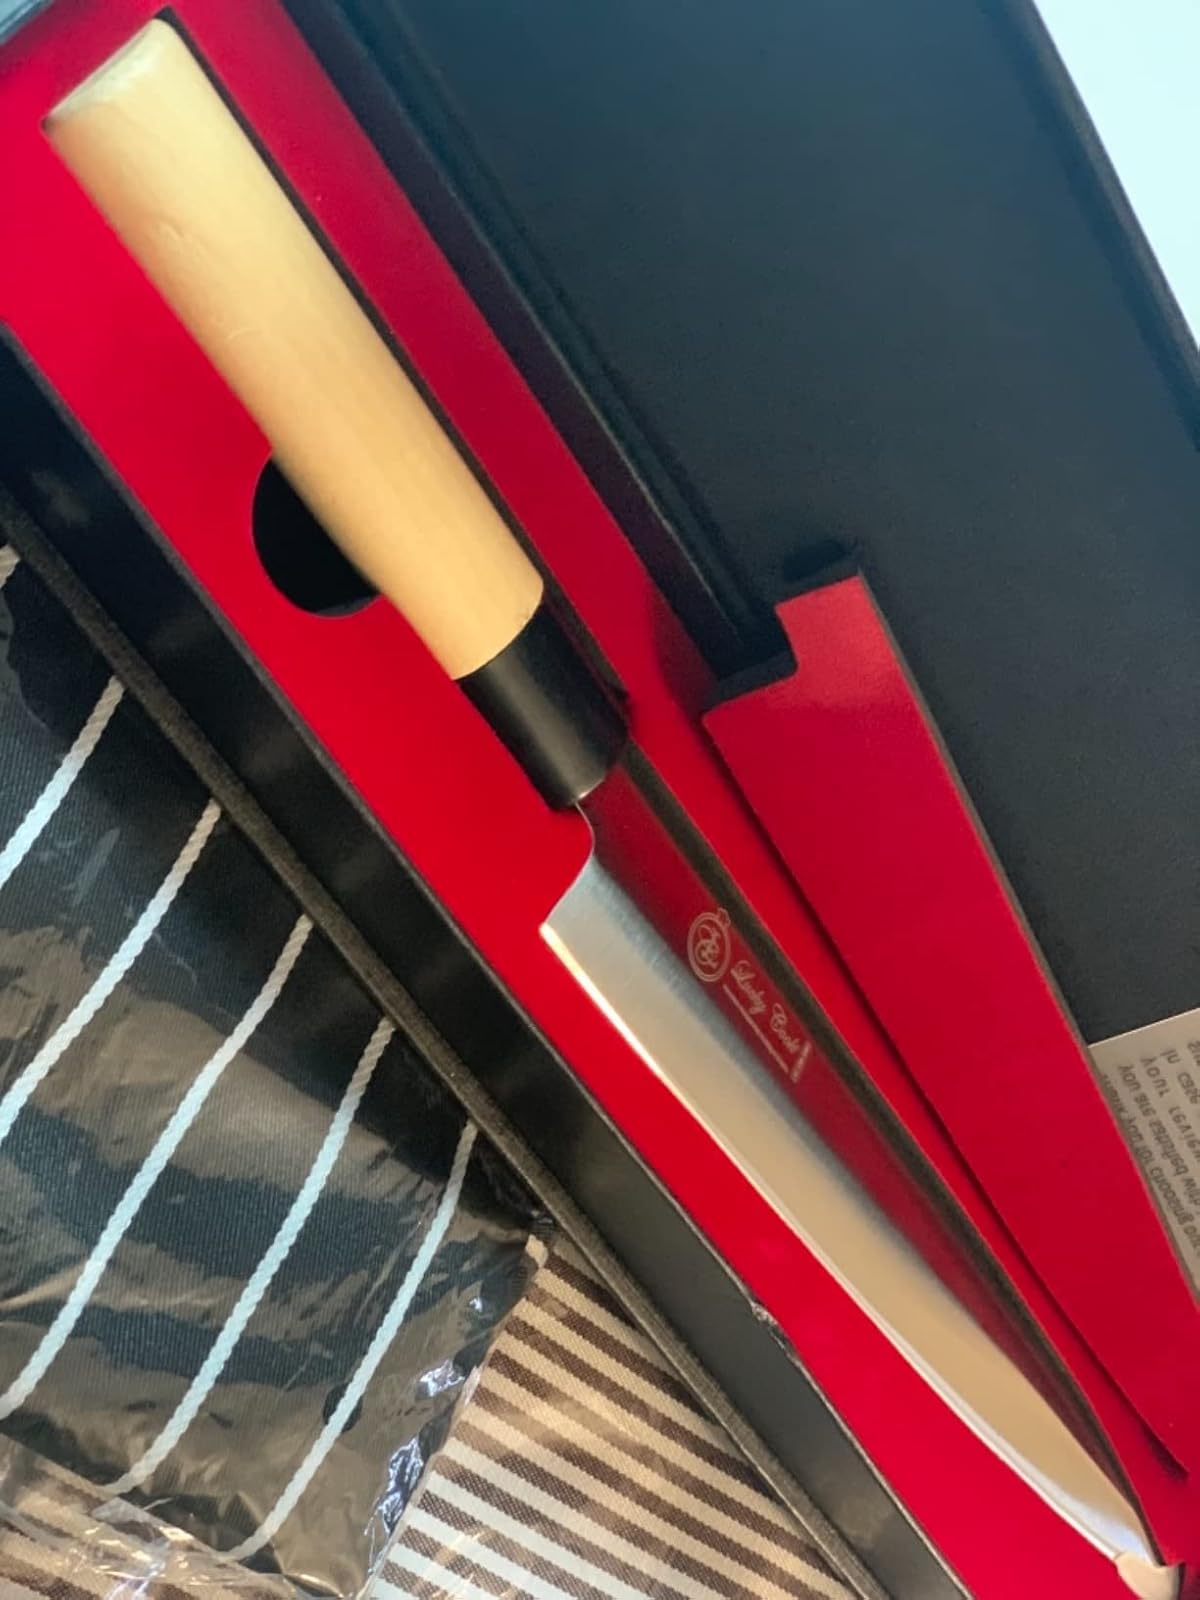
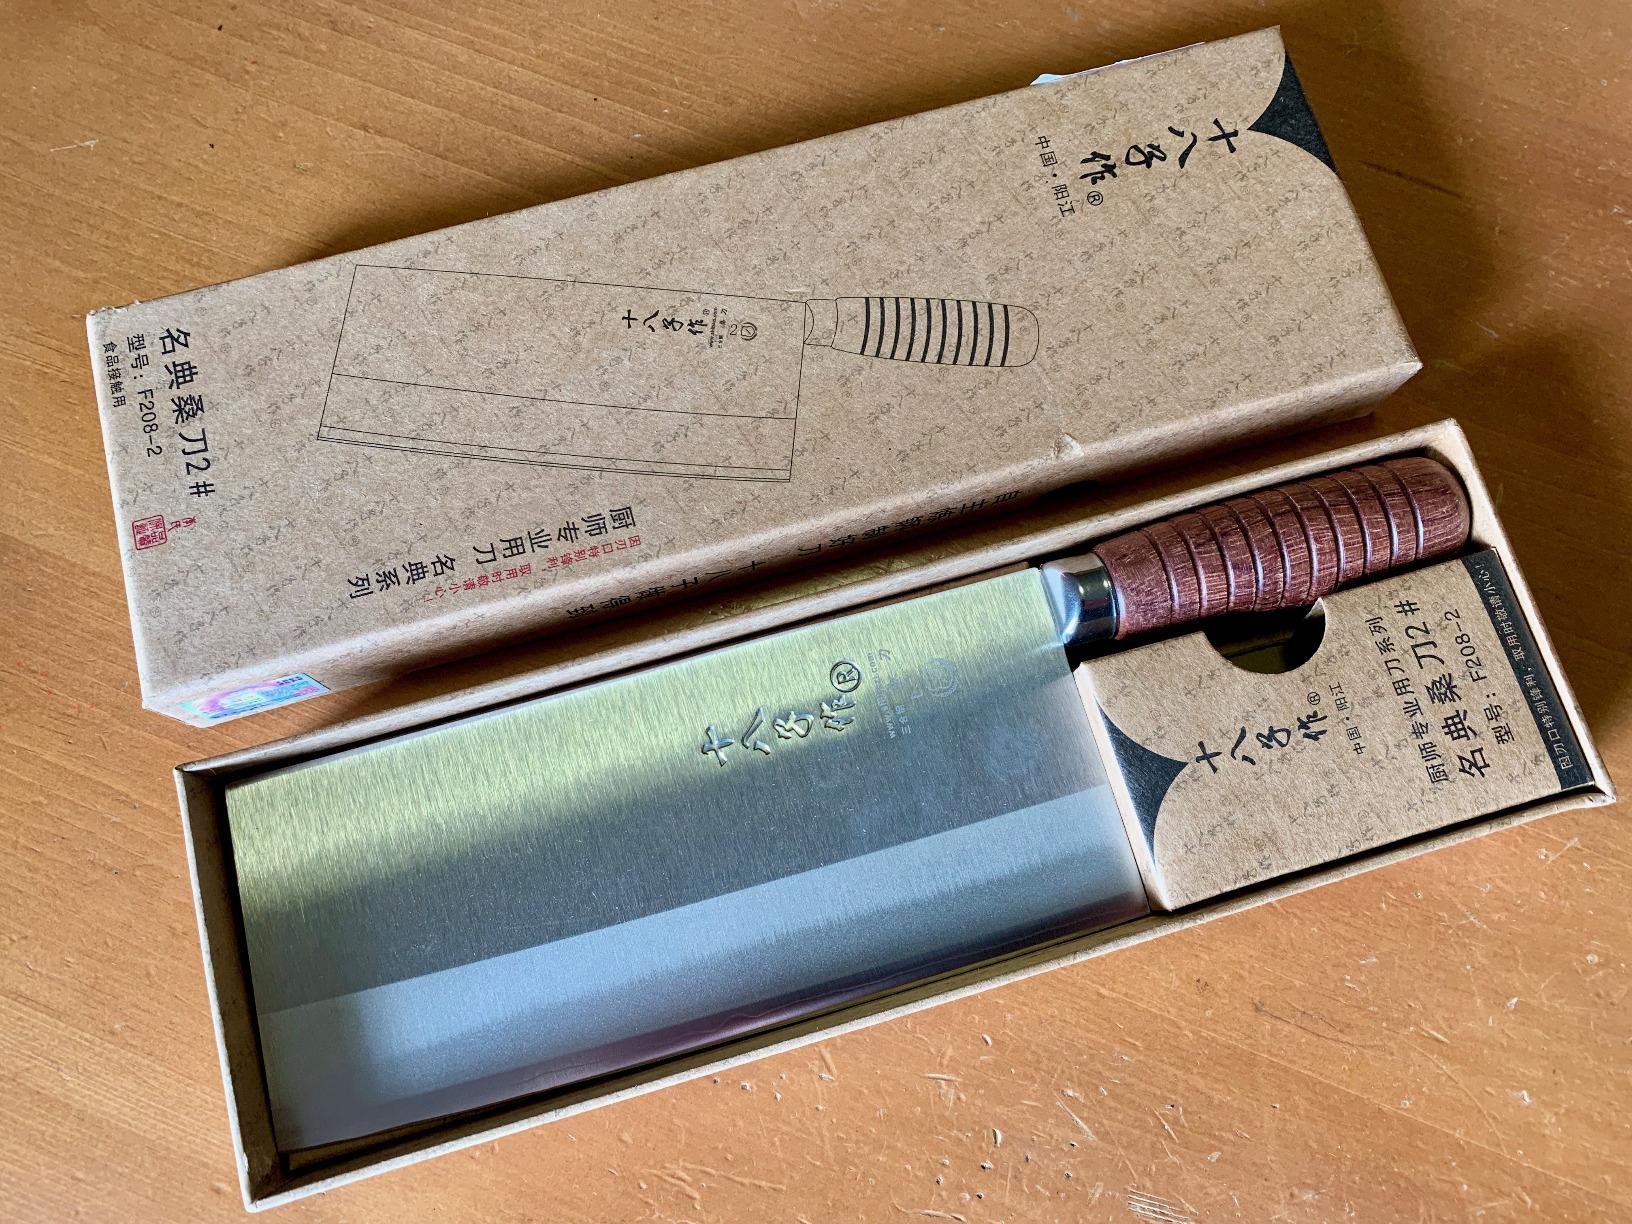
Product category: items_knife
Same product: no